Land grid array

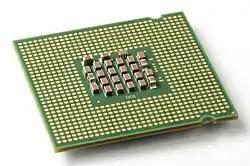
The LGA 775 package of a Pentium 4 Prescott CPU

LGA has been used for high-end microprocessors and similar applications since the 1990s, primarily in Unix workstations. These early uses predate the availability of modern LGA sockets, and instead used land grid arrays on both the processor package and the motherboard. An array of slightly compressible conductive columns held in a frame is then sandwiched between the two LGA surfaces and compressed using the heatsink. This was considered field upgradable by technicians at the time. Care had to be taken to not touch the conductive columns to avoid contamination.